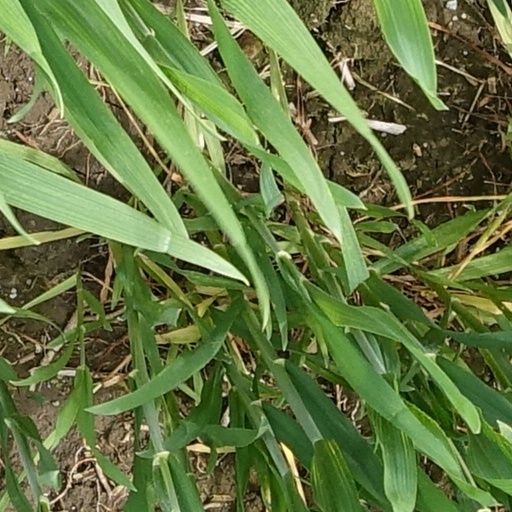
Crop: wheat